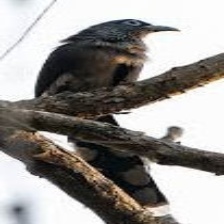
Species: BLUE MALKOHA
Scientific name: CEUTHMOCHARES AEREUS